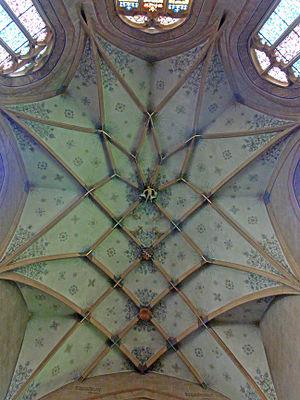
L’abbaye de Herrenalb est une ancienne abbaye cistercienne, située en Bade-Wurtemberg, dans la ville de Bad Herrenalb.